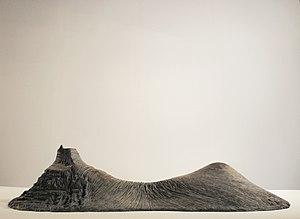
Pensée du paysage, La femme étendue 2, 1998, polyester, 35 x 164 x 68 cm
Jean Anguera, est un sculpteur français, né à Paris en 1953.